Dicky Barrett (trader)

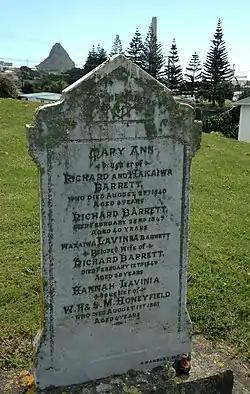
Dicky Barrett's grave in Lower Bayly Rd, Ngamotu, New Plymouth.

Barrett moved to Wellington to open a hotel and in early 1840 was appointed Agent for the Natives by Wakefield, who said the role "will make him the medium between the settlers and their dark neighbours in all disputes and in the allotment of the native reserves in lieu of the land now occupied and cultivated by them". The position was rewarded with a £100 a year salary and Barrett received glowing praise from Wakefield for his loyalty and success as well as his interpreting skills.